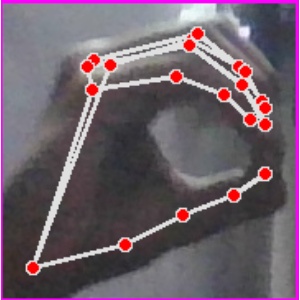
अक्षर: ठ